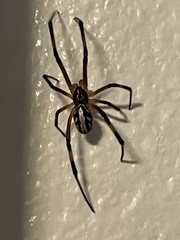
Species: Lactrodectus_hesperus